Shelby Mustang

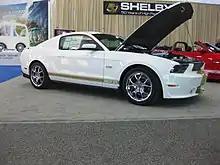
50th Anniversary Edition GTS

The 1967 Shelby G.T. 500 was the first model built in the Shelby G.T. 500 range. It is based on the 1967 Mustang and is equipped with a FE Police-Interceptor V8 engine topped with an aluminum mid-rise intake and 2X4-barrel 600 CFM Holley carburetors producing at 5,400 rpm and at 3200 rpm of torque. Two thousand forty eight were produced in 1967.